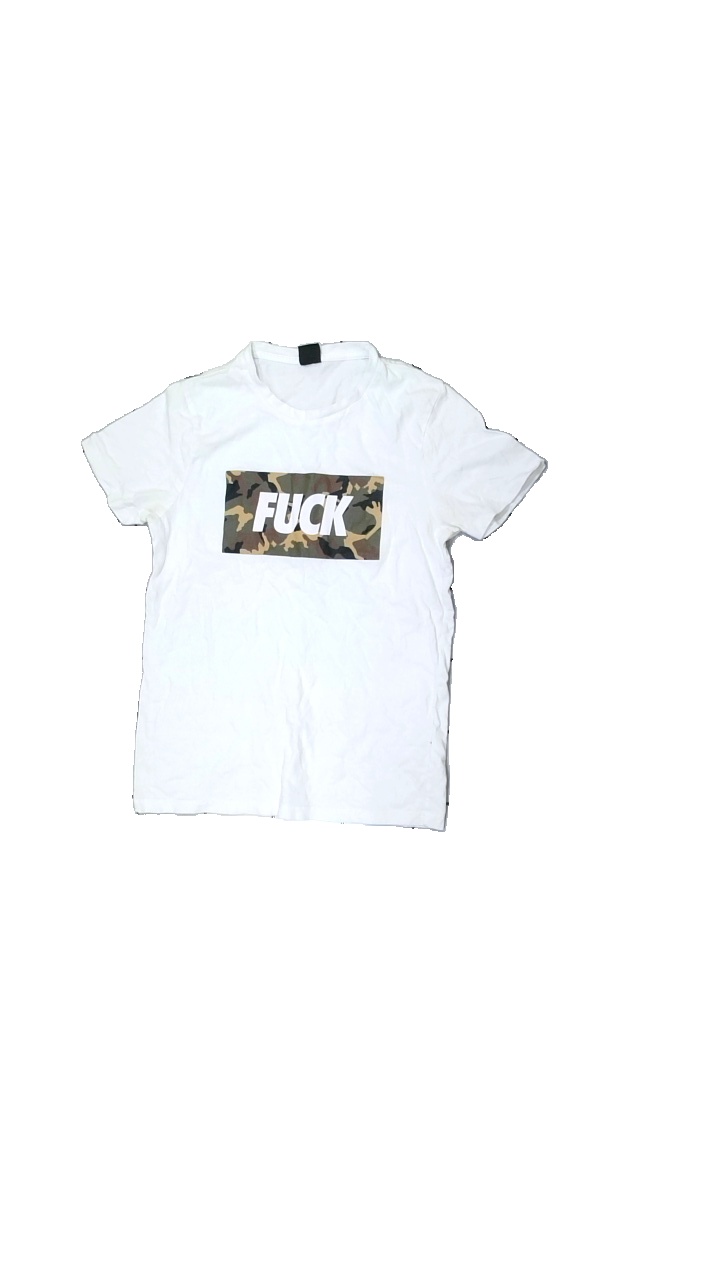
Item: T-shirt (Men)
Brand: Fsbn
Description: white t-shirt with print
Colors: White
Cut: Regular, C-collar
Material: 100% Cotton
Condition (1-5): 2
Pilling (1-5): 5
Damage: stained
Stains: Major
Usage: Export
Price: <50